Pier Barrios

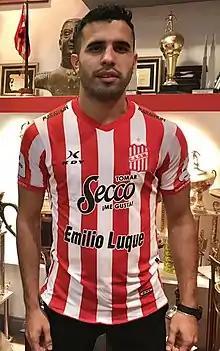
Barrios in 2020

Pier Miqueas Barrios (born 1 July 1990) is an Argentine footballer, who plays for Melgar. He has played on loan spells for RSC Anderlecht, Gimnasia y Esgrima de Jujuy and Ferro Carril Oeste.